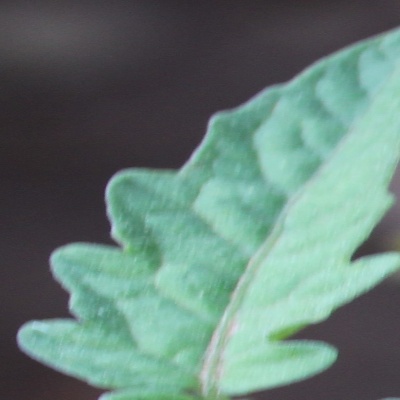
Crop: Tomato
Condition: healthy